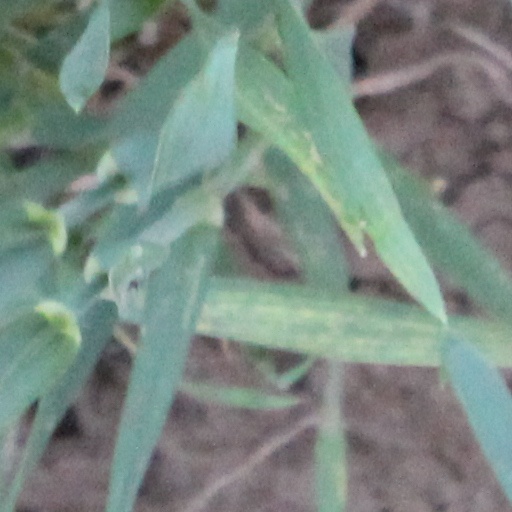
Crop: wheat